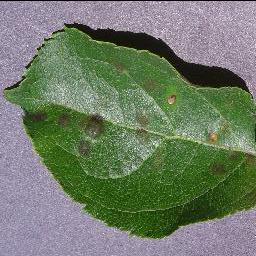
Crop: apple
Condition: scab